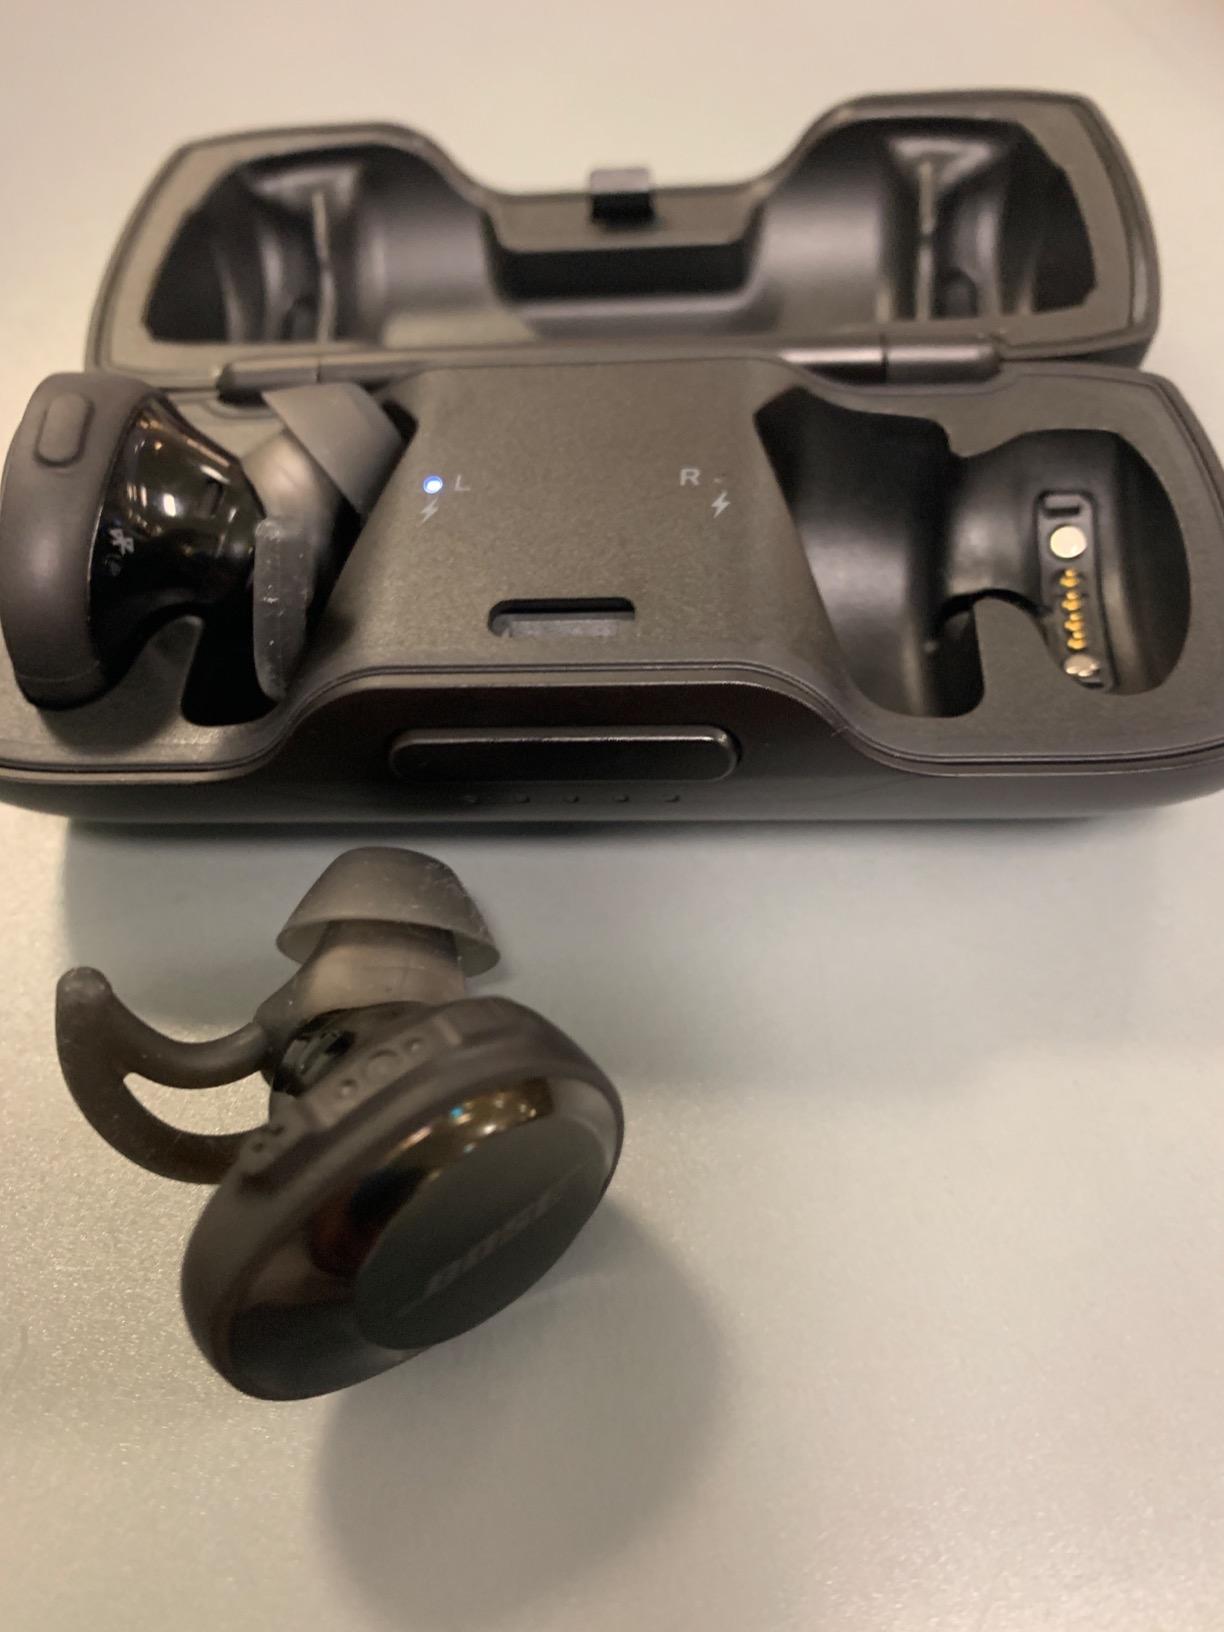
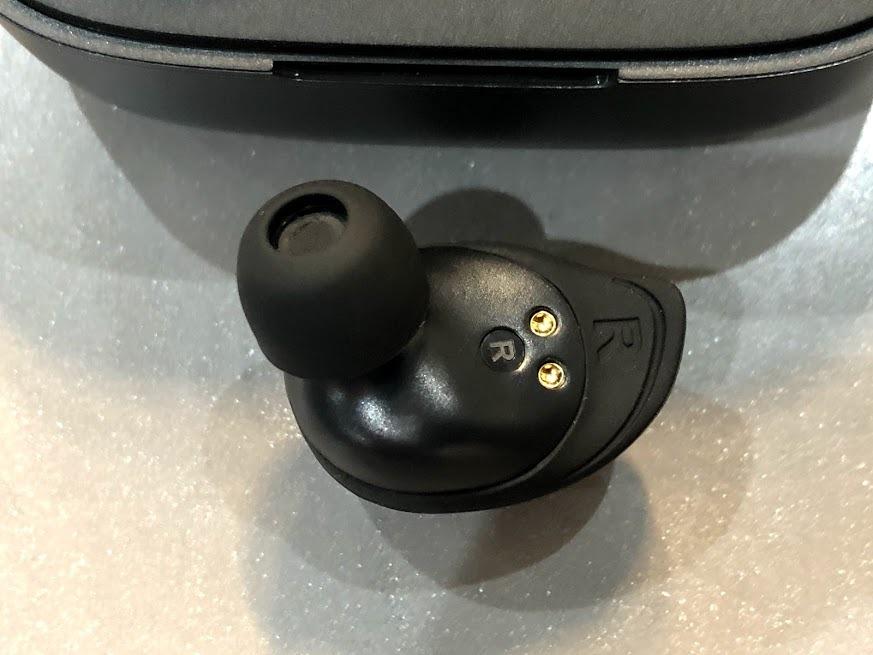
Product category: earbuds
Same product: no